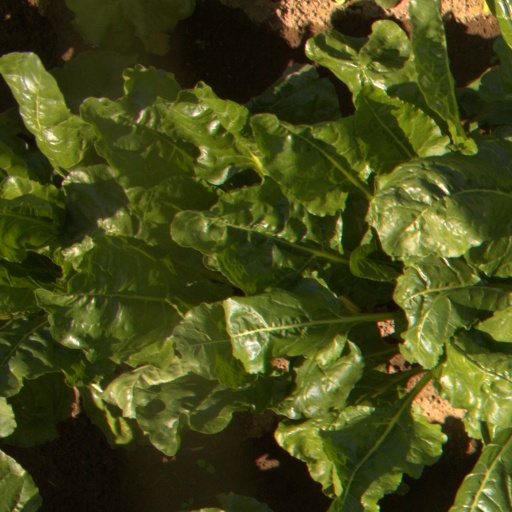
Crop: sugar beet